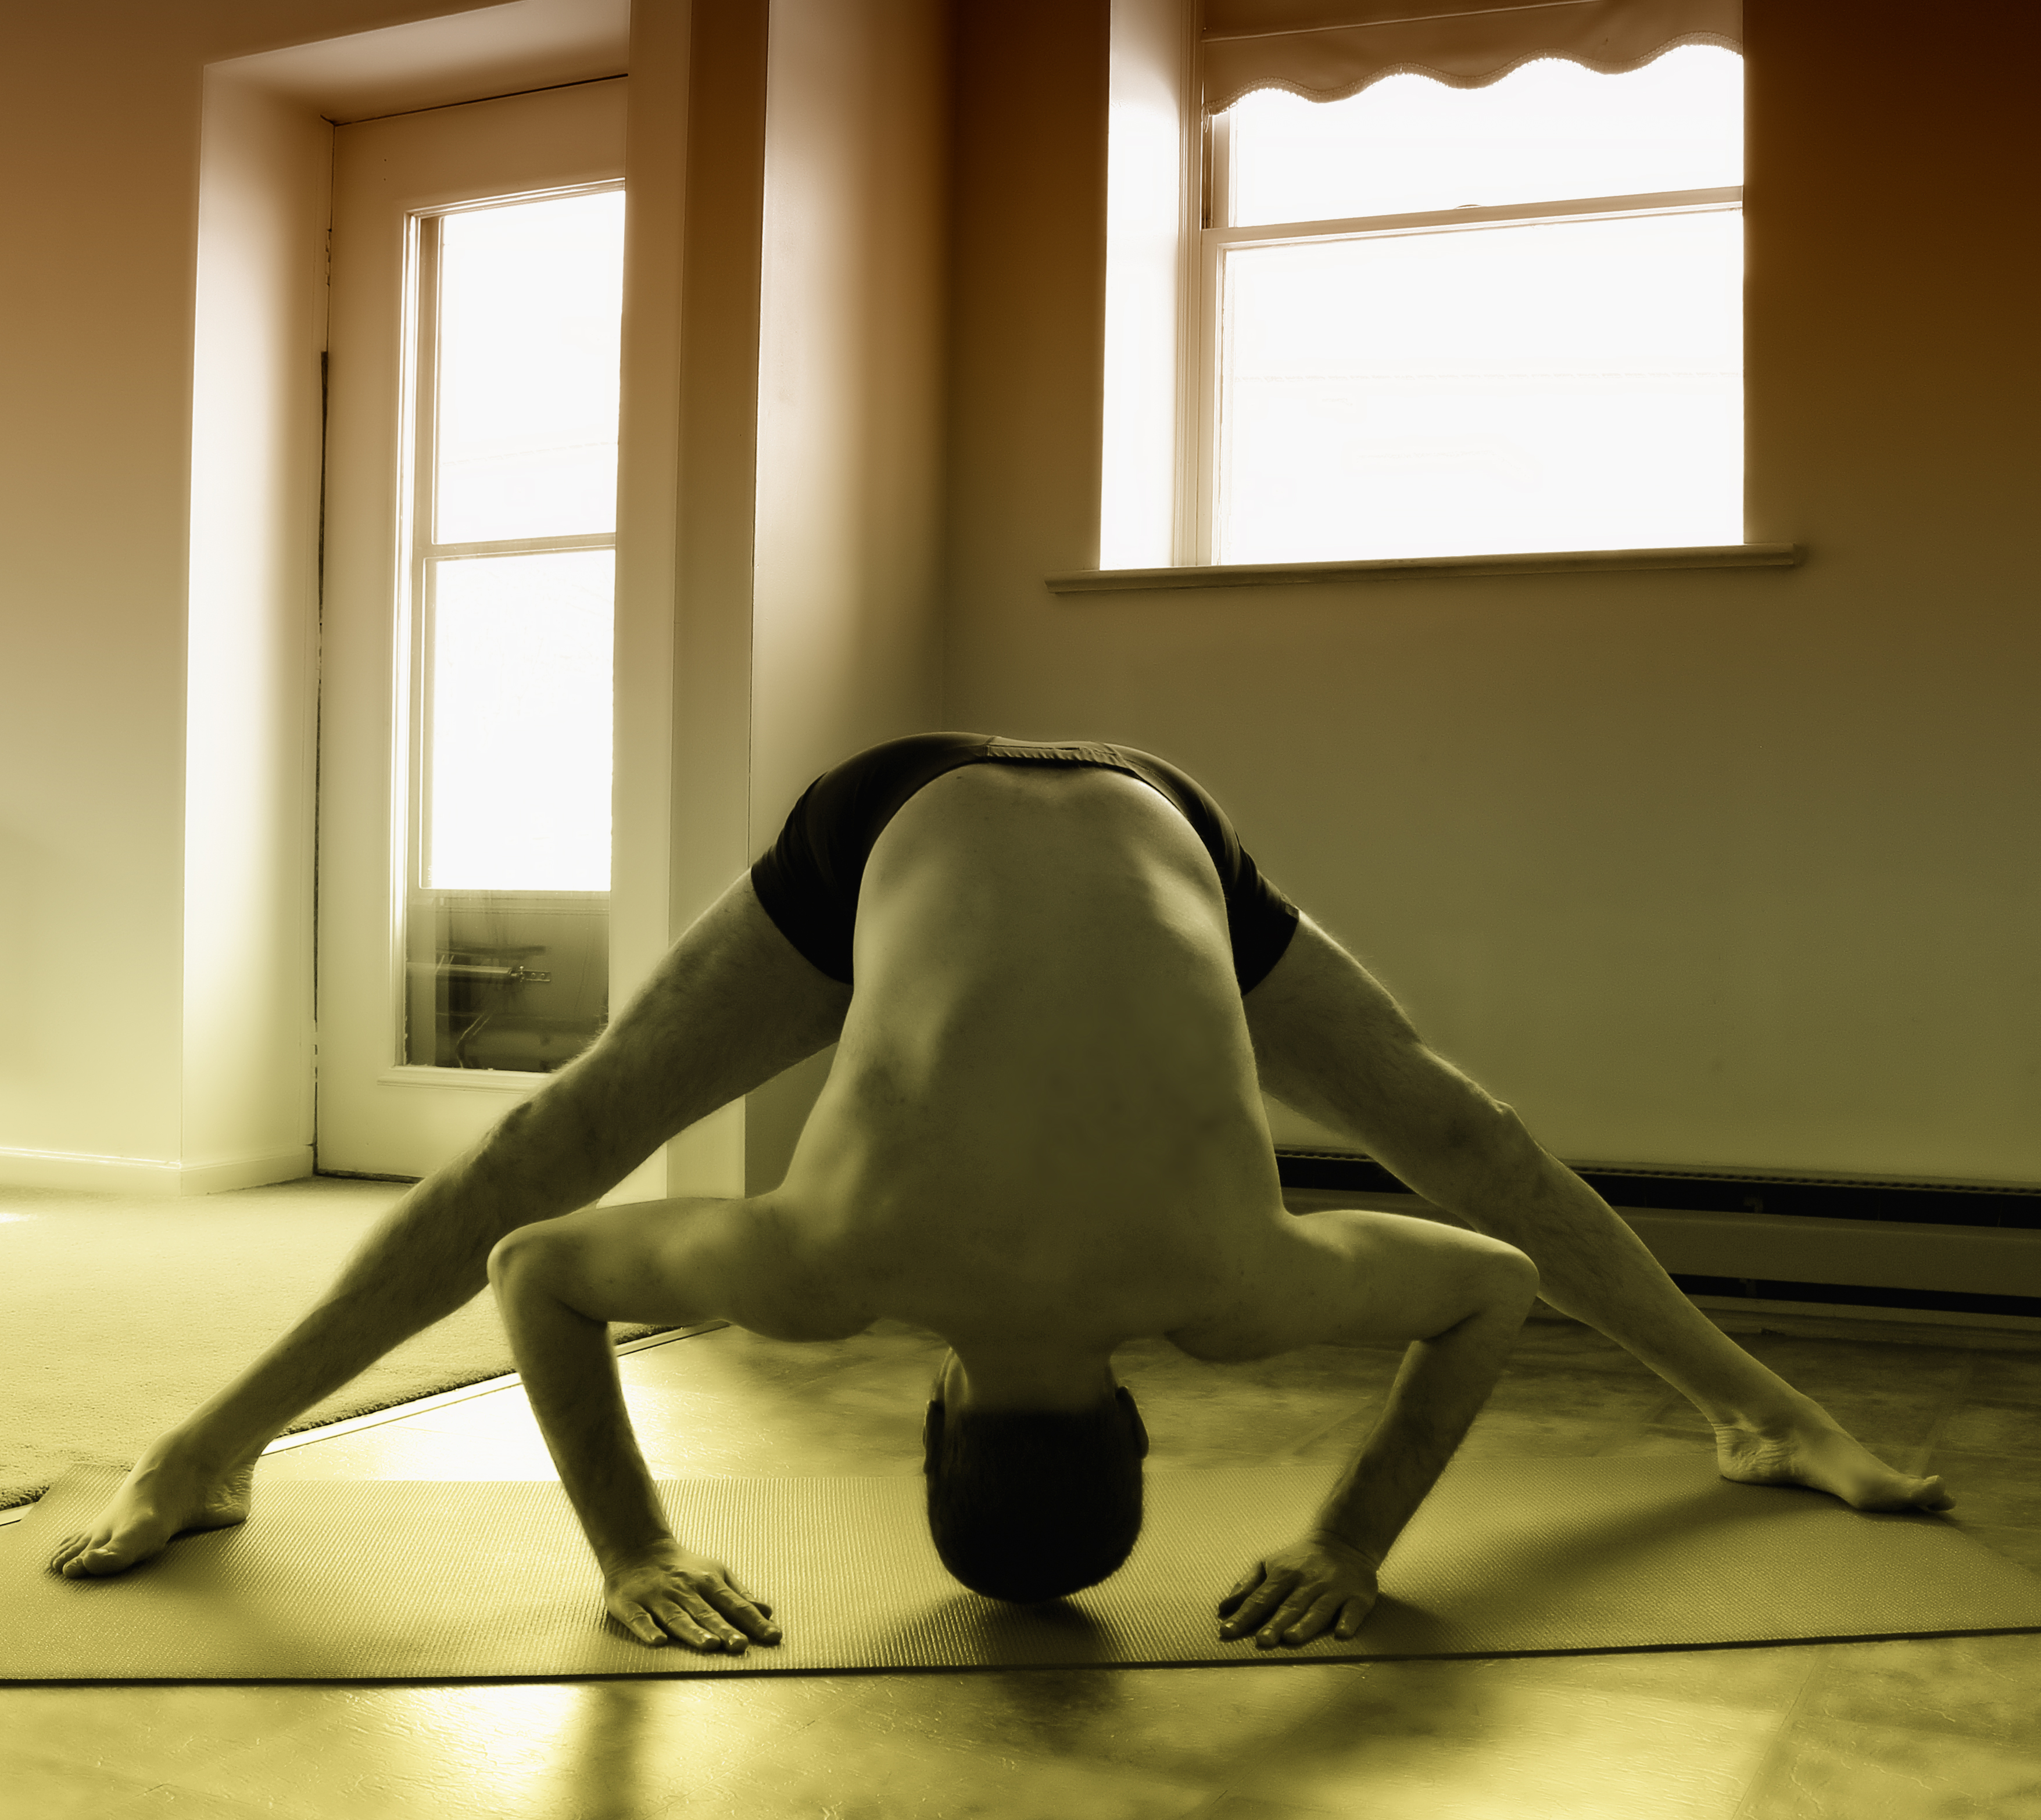
man, male, dance, sitting, exercise, ballet, performance art, creativecommons, sports, selfportrait, self, stretch, stretching, yoga, pose, asana, tinted, bicolorfilter, 2colorfilter, dualcoloredfilter, twocolorfilter, prasaritapadottanasana, human positions, modern dance, physical fitness